Hyperion (roller coaster)

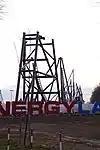
Hyperion under construction in April 2018

In October 2016, Energylandia posted two concepts for a new mega coaster on Facebook. One of these concepts was from Dutch manufacturer Vekoma; the other was from Swiss manufacturer Intamin. The park asked the public to vote on which of the two roller coasters they would like to see built for the 2018 season. The following month, it was announced that Intamin would be the manufacturer of the new roller coaster.